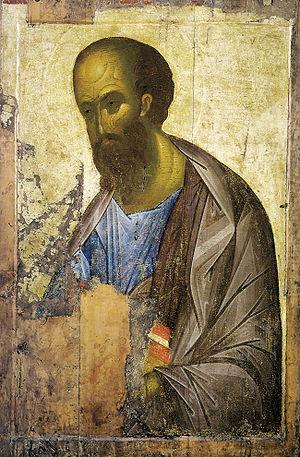
La Déisis de la Dormition de Zvenigorod ou le registre de Zvenigorod est un registre de trois icônes représentant le Sauveur, l'Archange saint Michel et saint Paul qui ont été conservées sur les 7 ou 9 icônes qui la composaient à l'origine. Elles sont toutes trois attribuées à Andreï Roublev. Elle fait partie des collections de la Galerie Tretiakov.